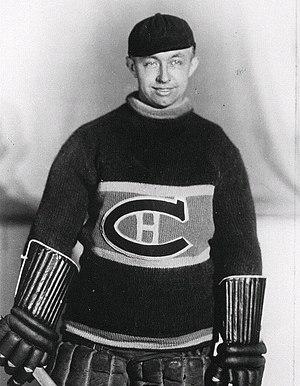
Les Sheiks de Saskatoon sont une équipe de hockey sur glace qui a fait partie de la Western Canada Hockey League puis de la Prairie Hockey League entre 1922 et 1928. L'équipe était basée à Saskatoon dans la Saskatchewan au Canada.
Charles Robert Gardiner, dit Chuck, est un gardien professionnel de hockey sur glace. Gardiner et sa famille déménagent au Canada alors qu'il n'est encore qu'un enfant. Il fait ses débuts au hockey en jouant dans la Ligue de hockey junior du Manitoba en 1921-1922 puis fait ses débuts professionnels avec les Maroons de Winnipeg en 1925-1926 avant de rejoindre les Black Hawks de Chicago de la Ligue nationale de hockey en 1927-1928 ; il passe sept saisons avec l'équipe remportant à deux reprises le trophée Vézina du meilleur gardien de la saison en 1932 et 1934.
Cecil Ralph Thompson, surnommé Tiny Thompson, est un joueur professionnel de hockey sur glace du début du XXᵉ siècle. Il a évolué dans la Ligue nationale de hockey dans les années 1930 d'abord pour les Bruins de Boston puis en fin de carrière pour les Red Wings de Détroit. Il est le frère aîné de Paul Thompson, joueur professionnel avec les Rangers de New York et avec les Black Hawks de Chicago puis entraîneur de Chicago par la suite.
Howie Morenz est un joueur professionnel canadien de hockey sur glace de la Ligue nationale de hockey. Il joue quatorze saisons dans la LNH : pour les Canadiens de Montréal de 1923 à 1934 puis pour les Black Hawks de Chicago, les Rangers de New York et à nouveau pour Montréal pour sa dernière saison professionnelle en 1937. Il remporte trois Coupes Stanley avec les Canadiens, en 1924, 1930 et 1931. Il est également mis en avant par des trophées personnels en tant que meilleur joueur — le trophée Hart — ou meilleur pointeur de certaines saisons. Il joue quasiment toute sa carrière aux côtés d'Aurèle Joliat.
George Hainsworth est un gardien de but canadien professionnel de hockey sur glace de la première moitié du XXᵉ siècle.
Les Bruins de Boston, en anglais Boston Bruins, sont une franchise professionnelle de hockey sur glace d'Amérique du Nord. L'équipe est basée à Boston dans le Massachusetts aux États-Unis et joue ses matchs à domicile dans la salle du TD Garden depuis 1995. Auparavant l'équipe a joué quelques saisons dans le Boston Arena puis la plus grande partie de son histoire dans le Boston Garden. Ils font partie de la ligue principale d'Amérique du Nord, la Ligue nationale de hockey, et s'alignent dans la division Atlantique dans l'association de l'Est.